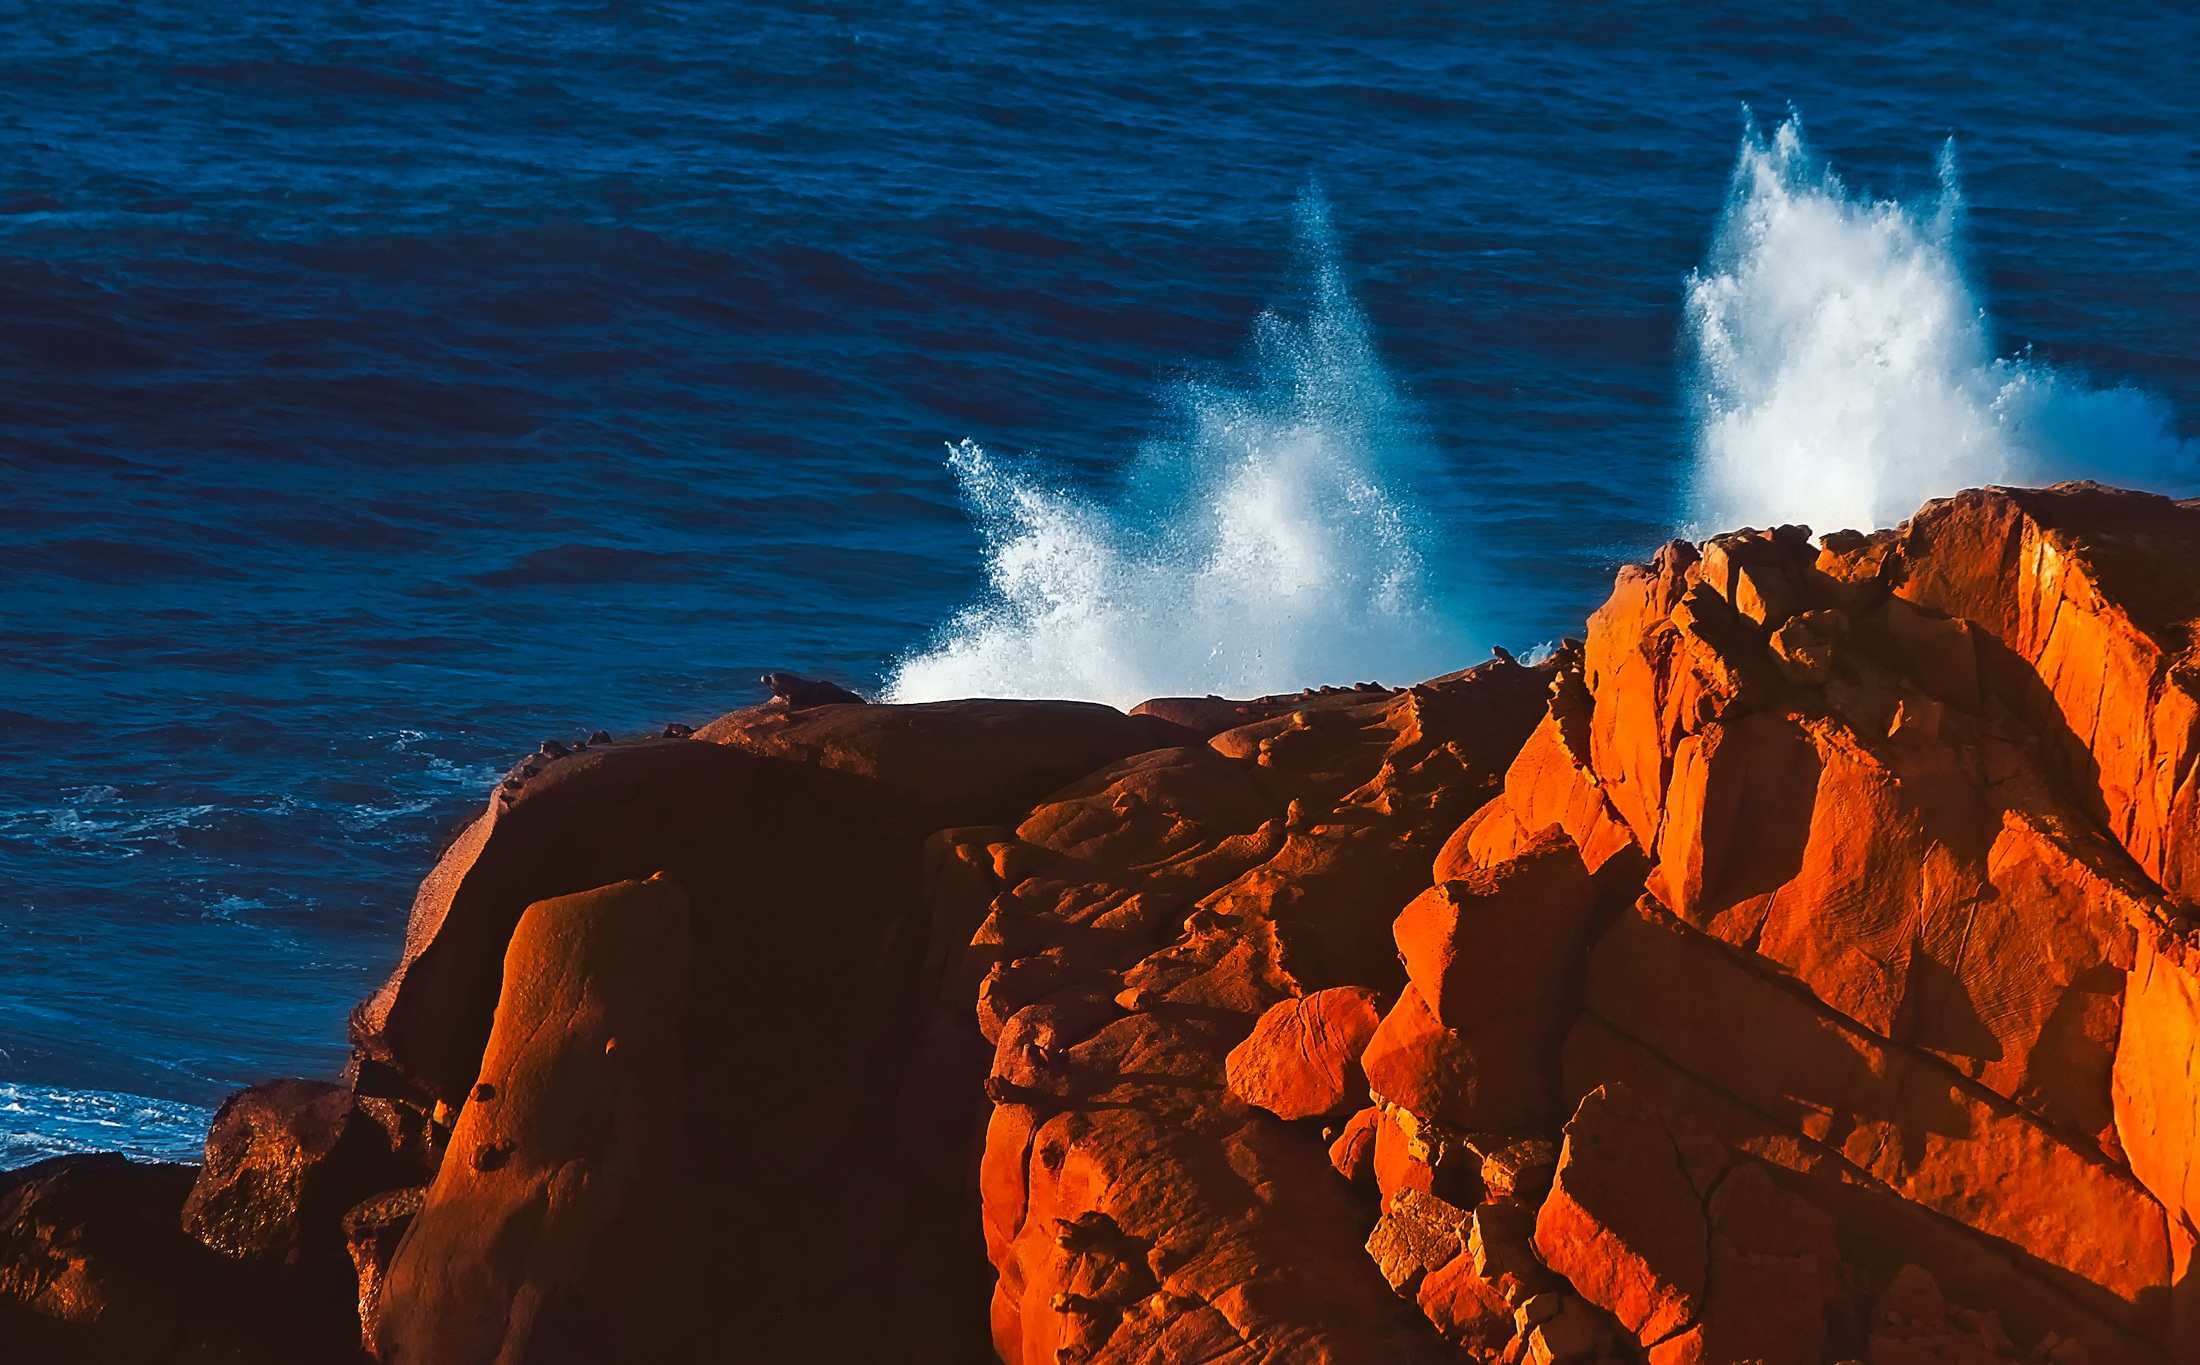
sea, coast, rock, ocean, mountain, sunrise, sunset, wave, stone, coastline, formation, cliff, seaside, reflection, splash, scenic, terrain, rocks, outdoors, hdr, waves, oceanside, cape, geological phenomenon, wind wave